In Your Hands, Australians

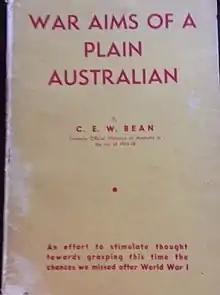

“He (Bean) has a warm belief in his country and in its people, and has tried in this book to express constructively, avoiding cynicism, the hopes of ‘plain Australians’ for the future of their nation and the world… "